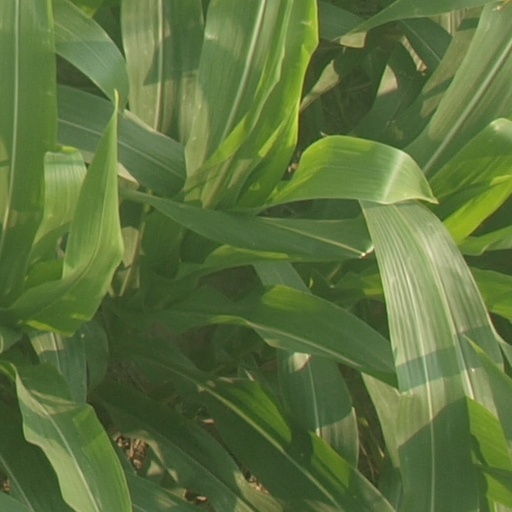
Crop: maize; corn